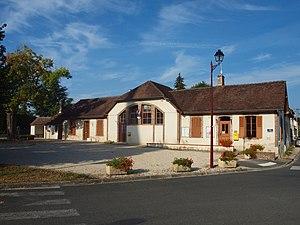
Mairie de Balloy (Seine-et-Marne, France)